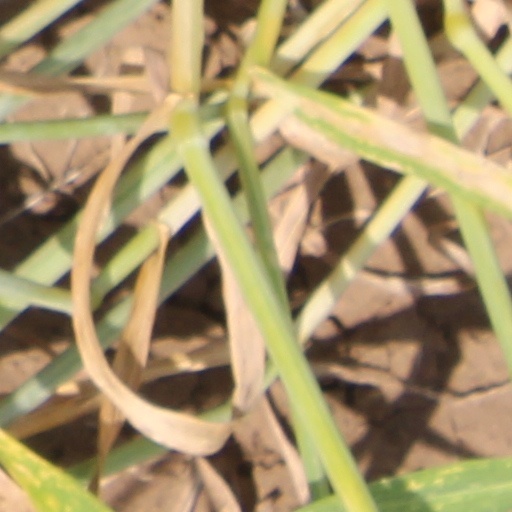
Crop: wheat